Atar, Mauritania

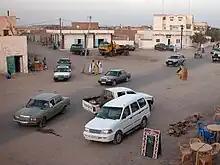
Atar Centre

Atar has a hot desert climate (Köppen climate classification "BWh") typical of the Sahara Desert, south of the tropic of Cancer. The weather is usually very hot, very sunny and very dry but it can be overcast sometimes. The annual average temperature is close to 30 °C (86 °F), meaning that excessive heat persists year-round. The annual mean rainfall amount is very low, averaging no more than 35 mm and it mainly falls in August and in September while the sunshine duration is high, at over 3,540 h of bright sunshine yearly. In 2019, Khadijetou Lekweiry reported the first appearance of the "Plasmodium vivax" parasite in the town.